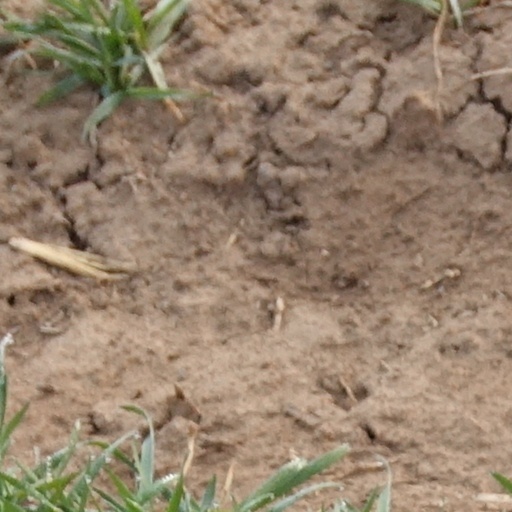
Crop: wheat